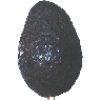
Label: Avocado ripe 1